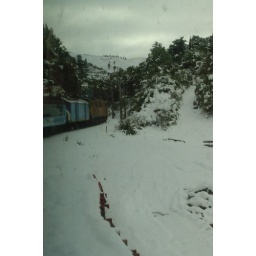
The view of the train from where we sat in the last car